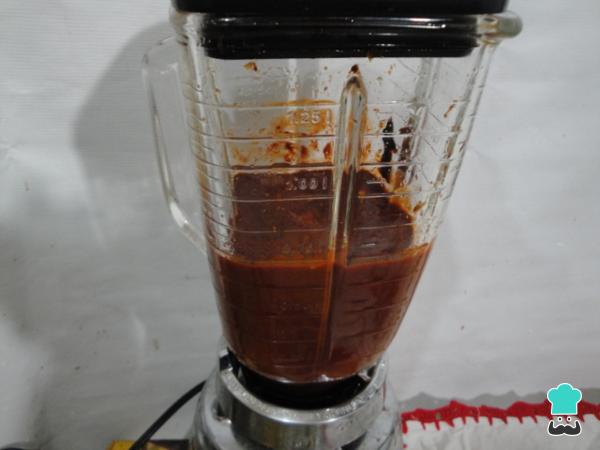
Los chiles se muelen con la sal al gusto y el vinagre para obtener la salsa de las enchiladas.